Nalepella

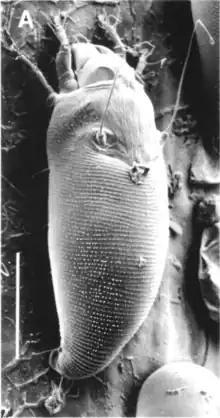
"N. danica"

"N. brewrieanae", first discovered in 2003 on "Picea breweriana". It was first described from Germany, but is also known from Poland. Besides "P. breweriana", it is also known from "P. abies" and "P. glauca".